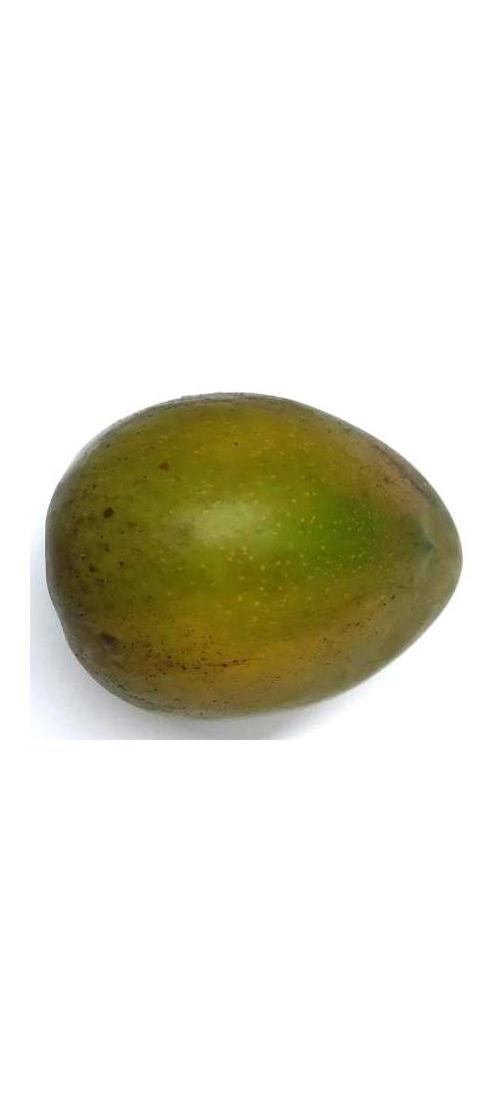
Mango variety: Bari-4